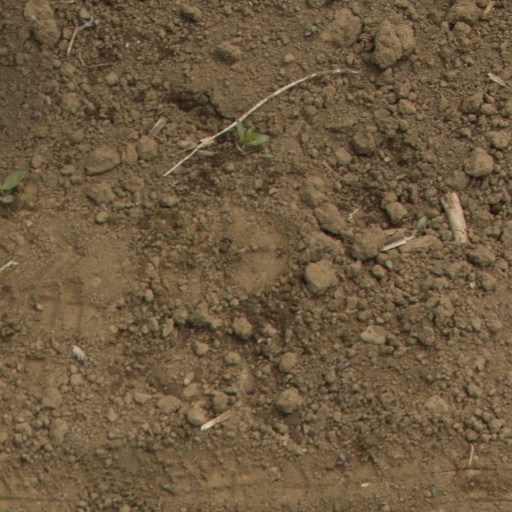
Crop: Jerusalem artichoke